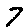
Label: 7